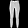
Label: Trouser